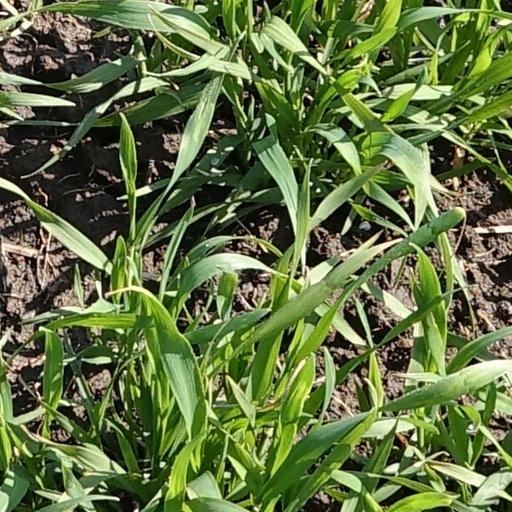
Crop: wheat